ARKive

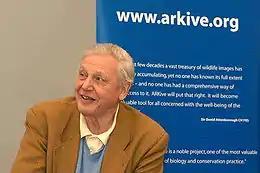
Sir David Attenborough and the ARKive

ARKive was a global initiative with the mission of "promoting the conservation of the world's threatened species, through the power of wildlife imagery", which it did by locating and gathering films, photographs and audio recordings of the world's species into a centralised digital archive. Its priority was the completion of audio-visual profiles for the c. 17,000 species on the IUCN Red List of Threatened Species.